William A. Huntley

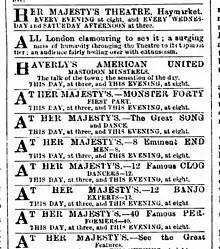
Advertisement for Haverly's Mastodon Minstrels in London 1880. Huntley was one of the 12 banjo experts.

Huntley was especially engaged to play banjo for the blackface Haverly's United Mastodon Minstrels in London, and led the group's big banjo act in which twelve performers appeared at one time. He gave a first performance at Her Majesty's Theatre on July 31, 1880 and remained three months. During this period, Huntley had the honor of appearing before the Royal Family. Afterward, he played in the principal cities of England and in Paris. He left Europe later in 1880 and arrived in Memphis, Tennessee on December 30, to fill out his contract with Mr. Haverly's "New Mastodon Minstrels."